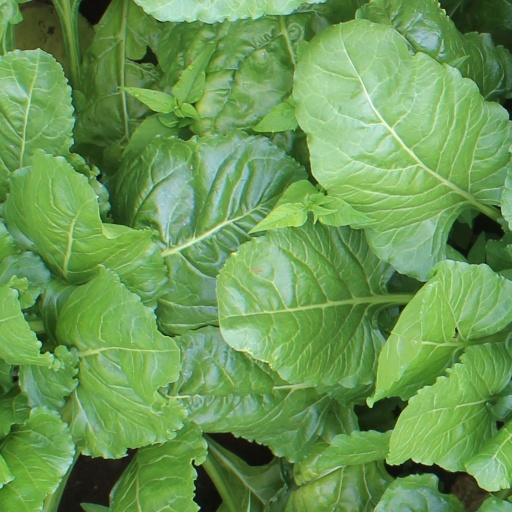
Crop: sugar beet